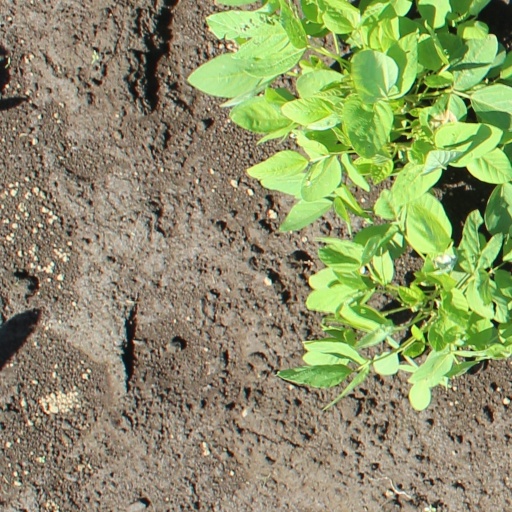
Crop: soybean